American Car and Foundry Company

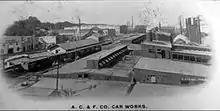
A 1907 postcard depicting the ACF plant in St. Charles, Missouri

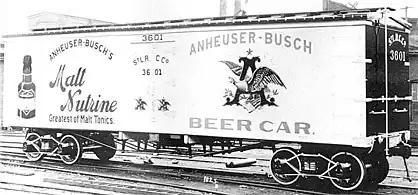
A refrigerator car built by ACF in 1911

ACF Industries, originally the American Car and Foundry Company (abbreviated as ACF), is an American manufacturer of railroad rolling stock. One of its subsidiaries was once (1925–54) a manufacturer of motor coaches and trolley coaches under the brand names of (first) ACF and (later) ACF-Brill. Today, the company is known as ACF Industries LLC and is based in St. Charles, Missouri. It is owned by investor Carl Icahn.